Den ofrivillige golfaren

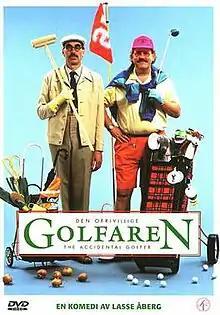
DVD cover

Den ofrivillige golfaren, also known in English as The Accidental Golfer and The Involuntary Golfer, is a Swedish comedy film and the fourth installment of the popular "Sällskapsresan" series directed by Lasse Åberg. It was released to cinemas in Sweden on 25 December 1991. Åberg won the award for Best Actor in a leading role at the 27th Guldbagge Awards. It is the fourth film in the "Sällskapsresan" film series and was inspired by the golf stories of author P. G. Wodehouse.